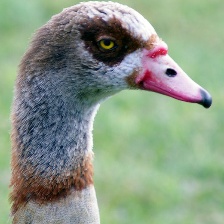
Species: EGYPTIAN GOOSE
Scientific name: ALOPOCHEN AEGYPTIACA
ImageNet parent category: goose